Solitaire Townsend

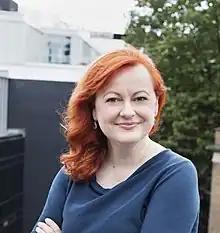

Solitaire Townsend is a female entrepreneur, sustainability expert, TED speaker and author. She co-founded the change agency Futerra in 2001, now one of the leading sustainability agencies in the world, working with the world’s most influential organisations to activate social justice and environmental restoration.